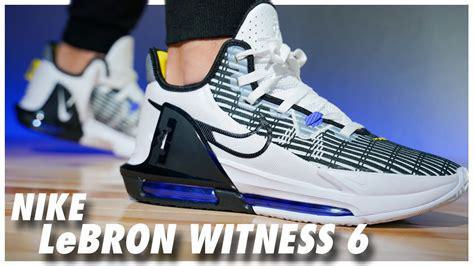
Brand: Nike
Model: Lebron Witness 6